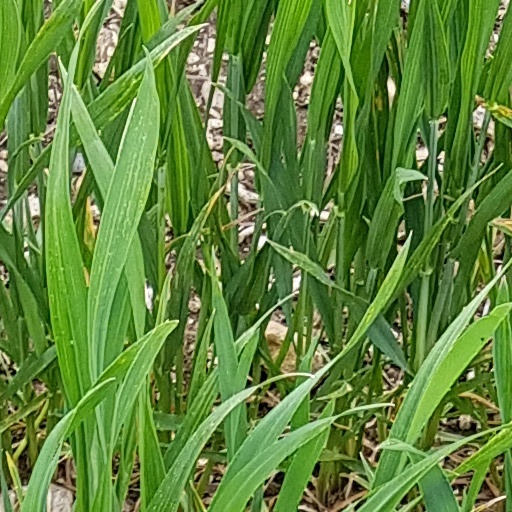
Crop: wheat